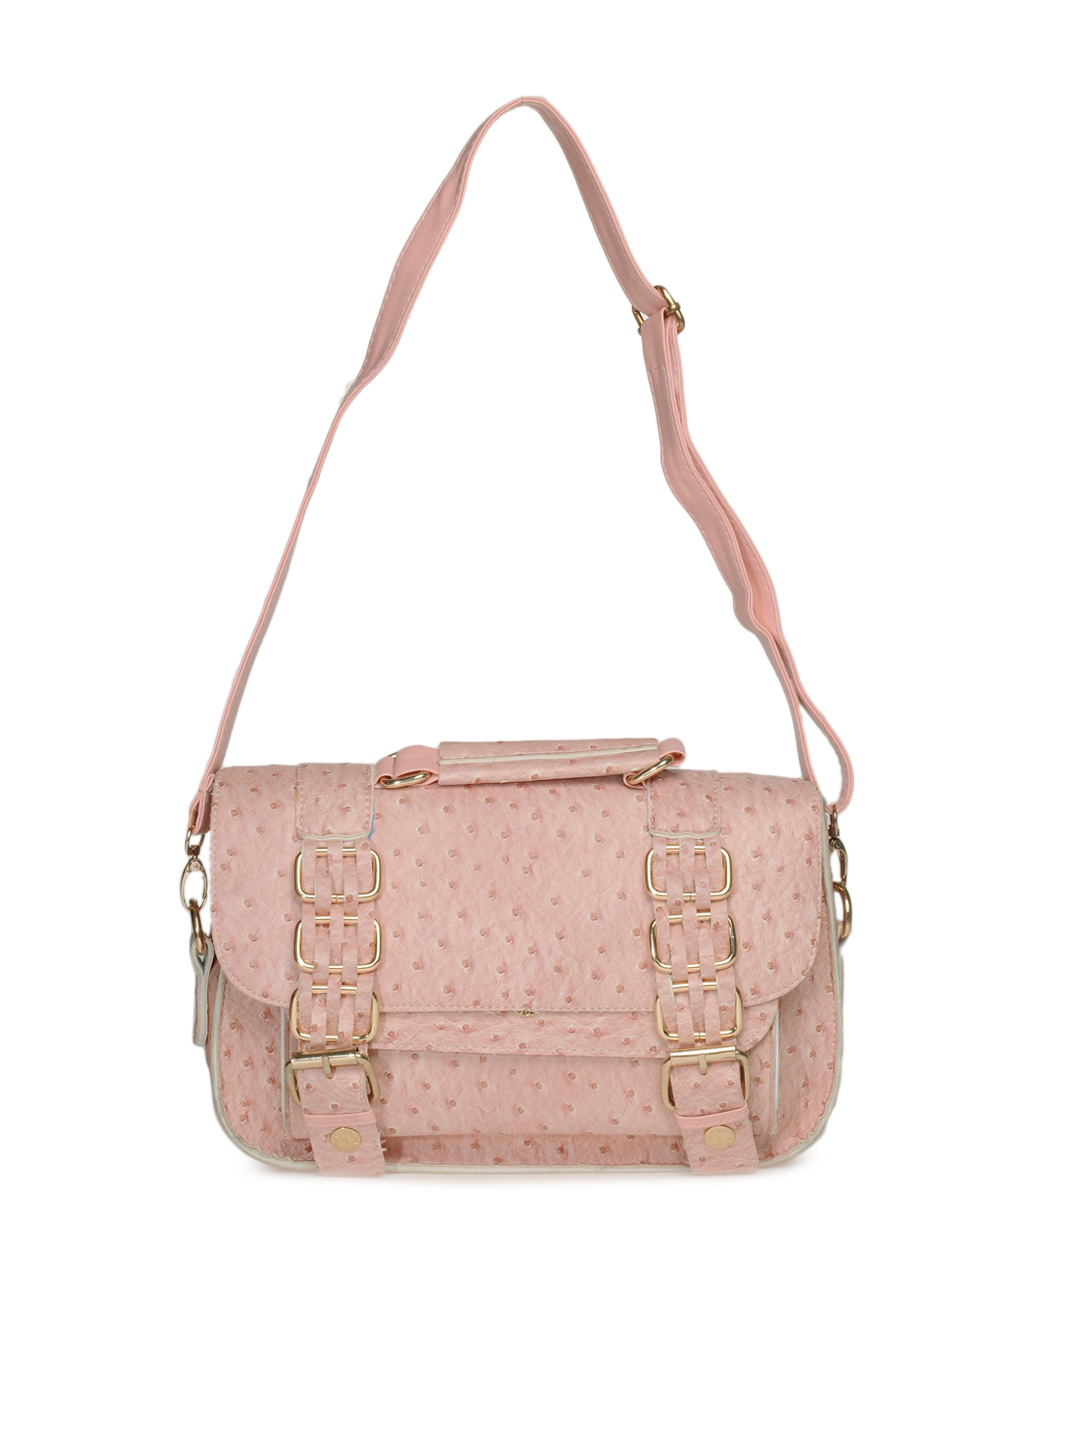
Kiara Women Pink Handbag
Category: Accessories / Bags / Handbags
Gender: Women
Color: Pink
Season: Summer 2012
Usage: Casual